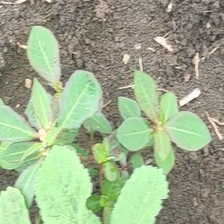
Weed species: Moti_dudhi(Euphorbia_geneculata_L)